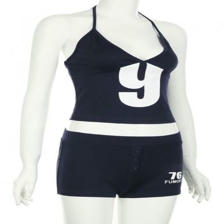
Label: Model